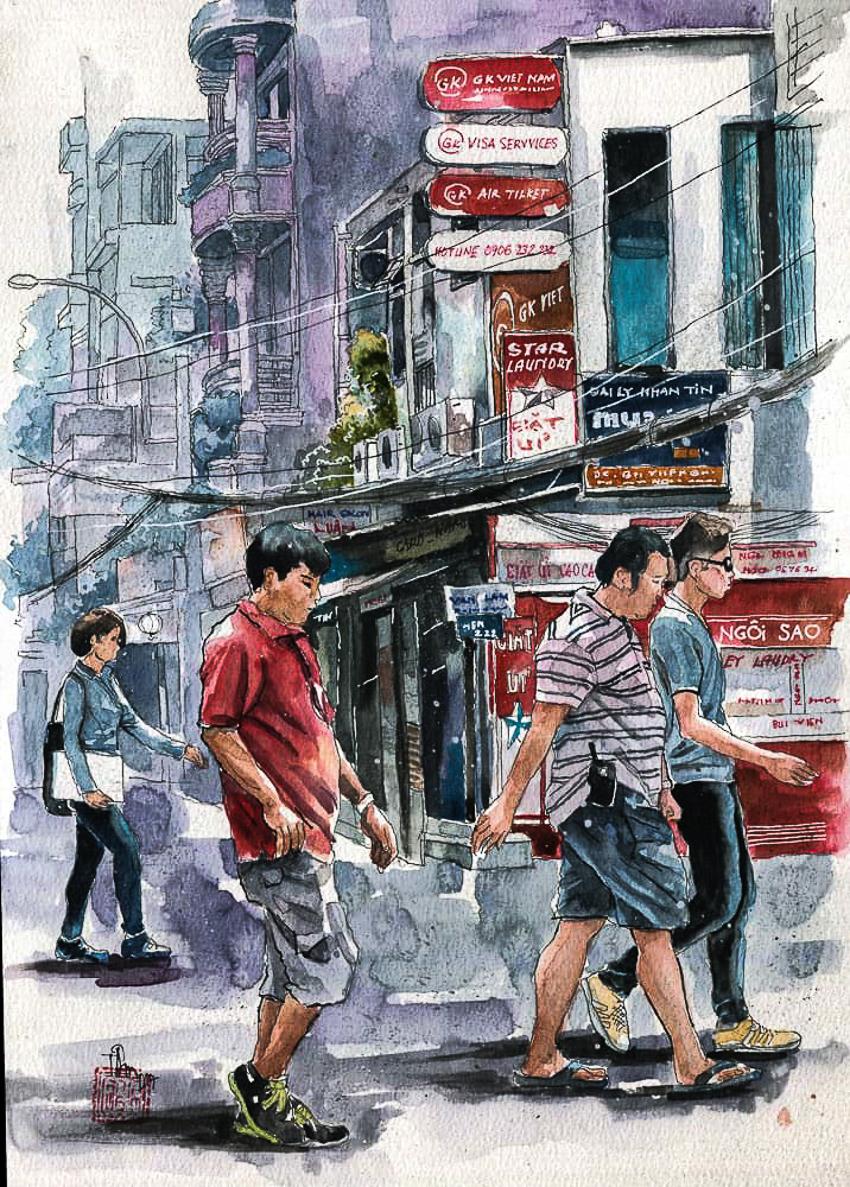
có một vài nam thanh niên đang đi bộ ở trong bức tranh